Yorkshire Planetarium

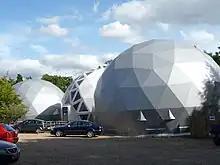
Planetarium Harewood

The Yorkshire Planetarium was a planetarium in the grounds of Harewood House, near Leeds, West Yorkshire, England, from May 2007 until October 2009. The Yorkshire Planetarium organisation announced that it was laying plans for a permanent base in Bradford and until that was developed it would tour various locations during the International Year of Astronomy 2009.